John Lewis Voting Rights Act

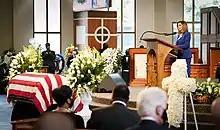
House Speaker Nancy Pelosi speaks at the funeral service for John Lewis

The bill was introduced in the House of Representatives by Rep. Terri Sewell on February 26, 2019, as H.R. 4. Originally planned to have been included in the For the People Act, Democratic leadership decided to keep it separate because of anticipated court challenges. The bill had 229 co-sponsors. The bill passed the House of Representatives (228–187) as the Voting Rights Advancement Act of 2019 on December 6, 2019. All Democrats voted in favor of the legislation, and all but one Republican voted against it.